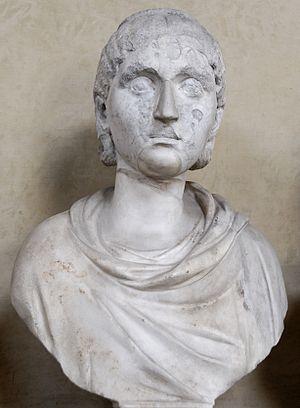
Tranquillina, épouse de Gordien III. Marbre, œuvre romaine, 241-146 ap. J.-C.